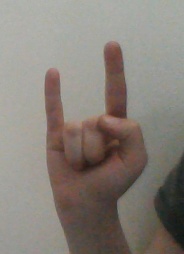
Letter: la